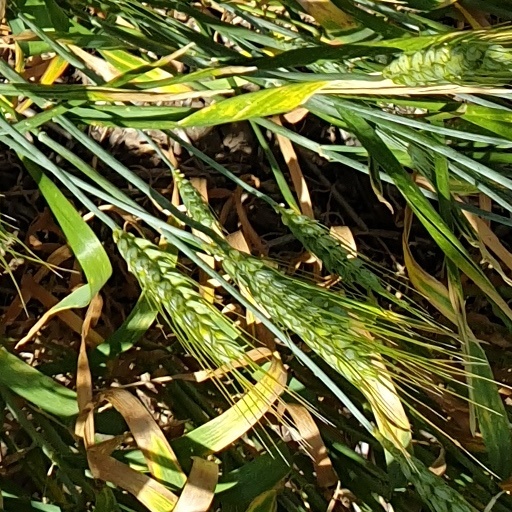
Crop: wheat